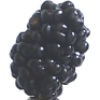
Label: Mulberry 1